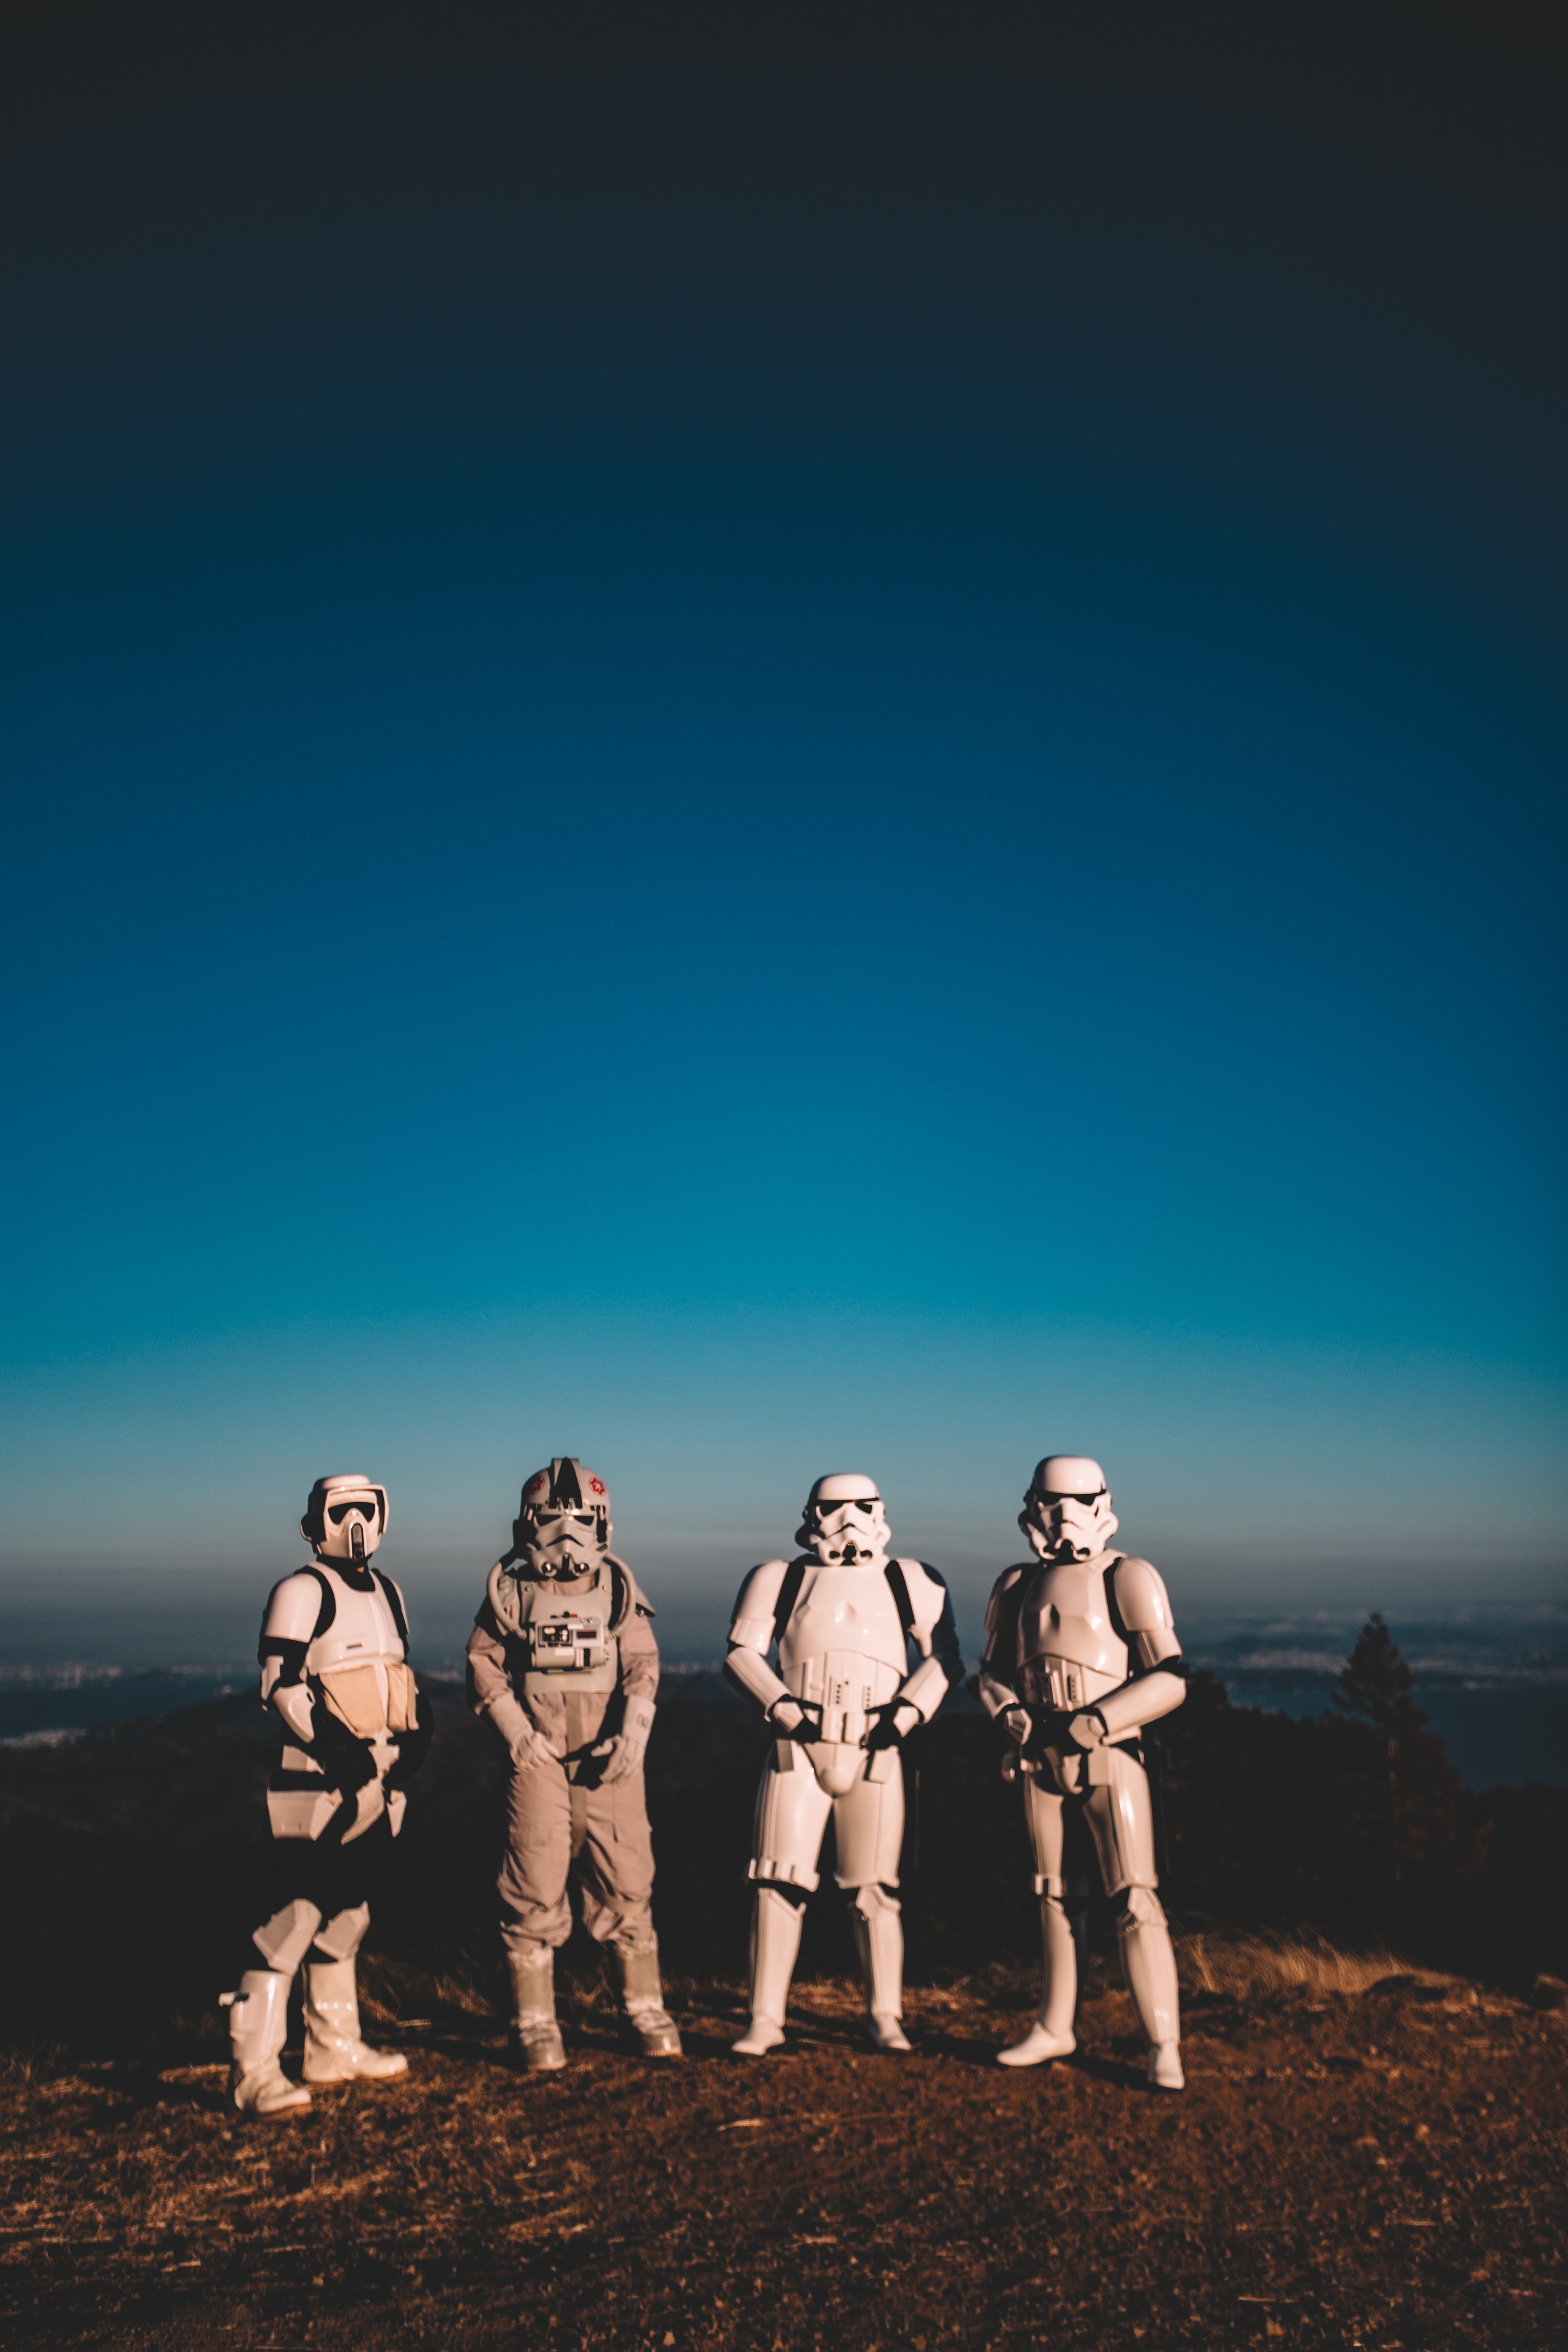
group, people, portrait, stormtrooper, star wars, image, costume